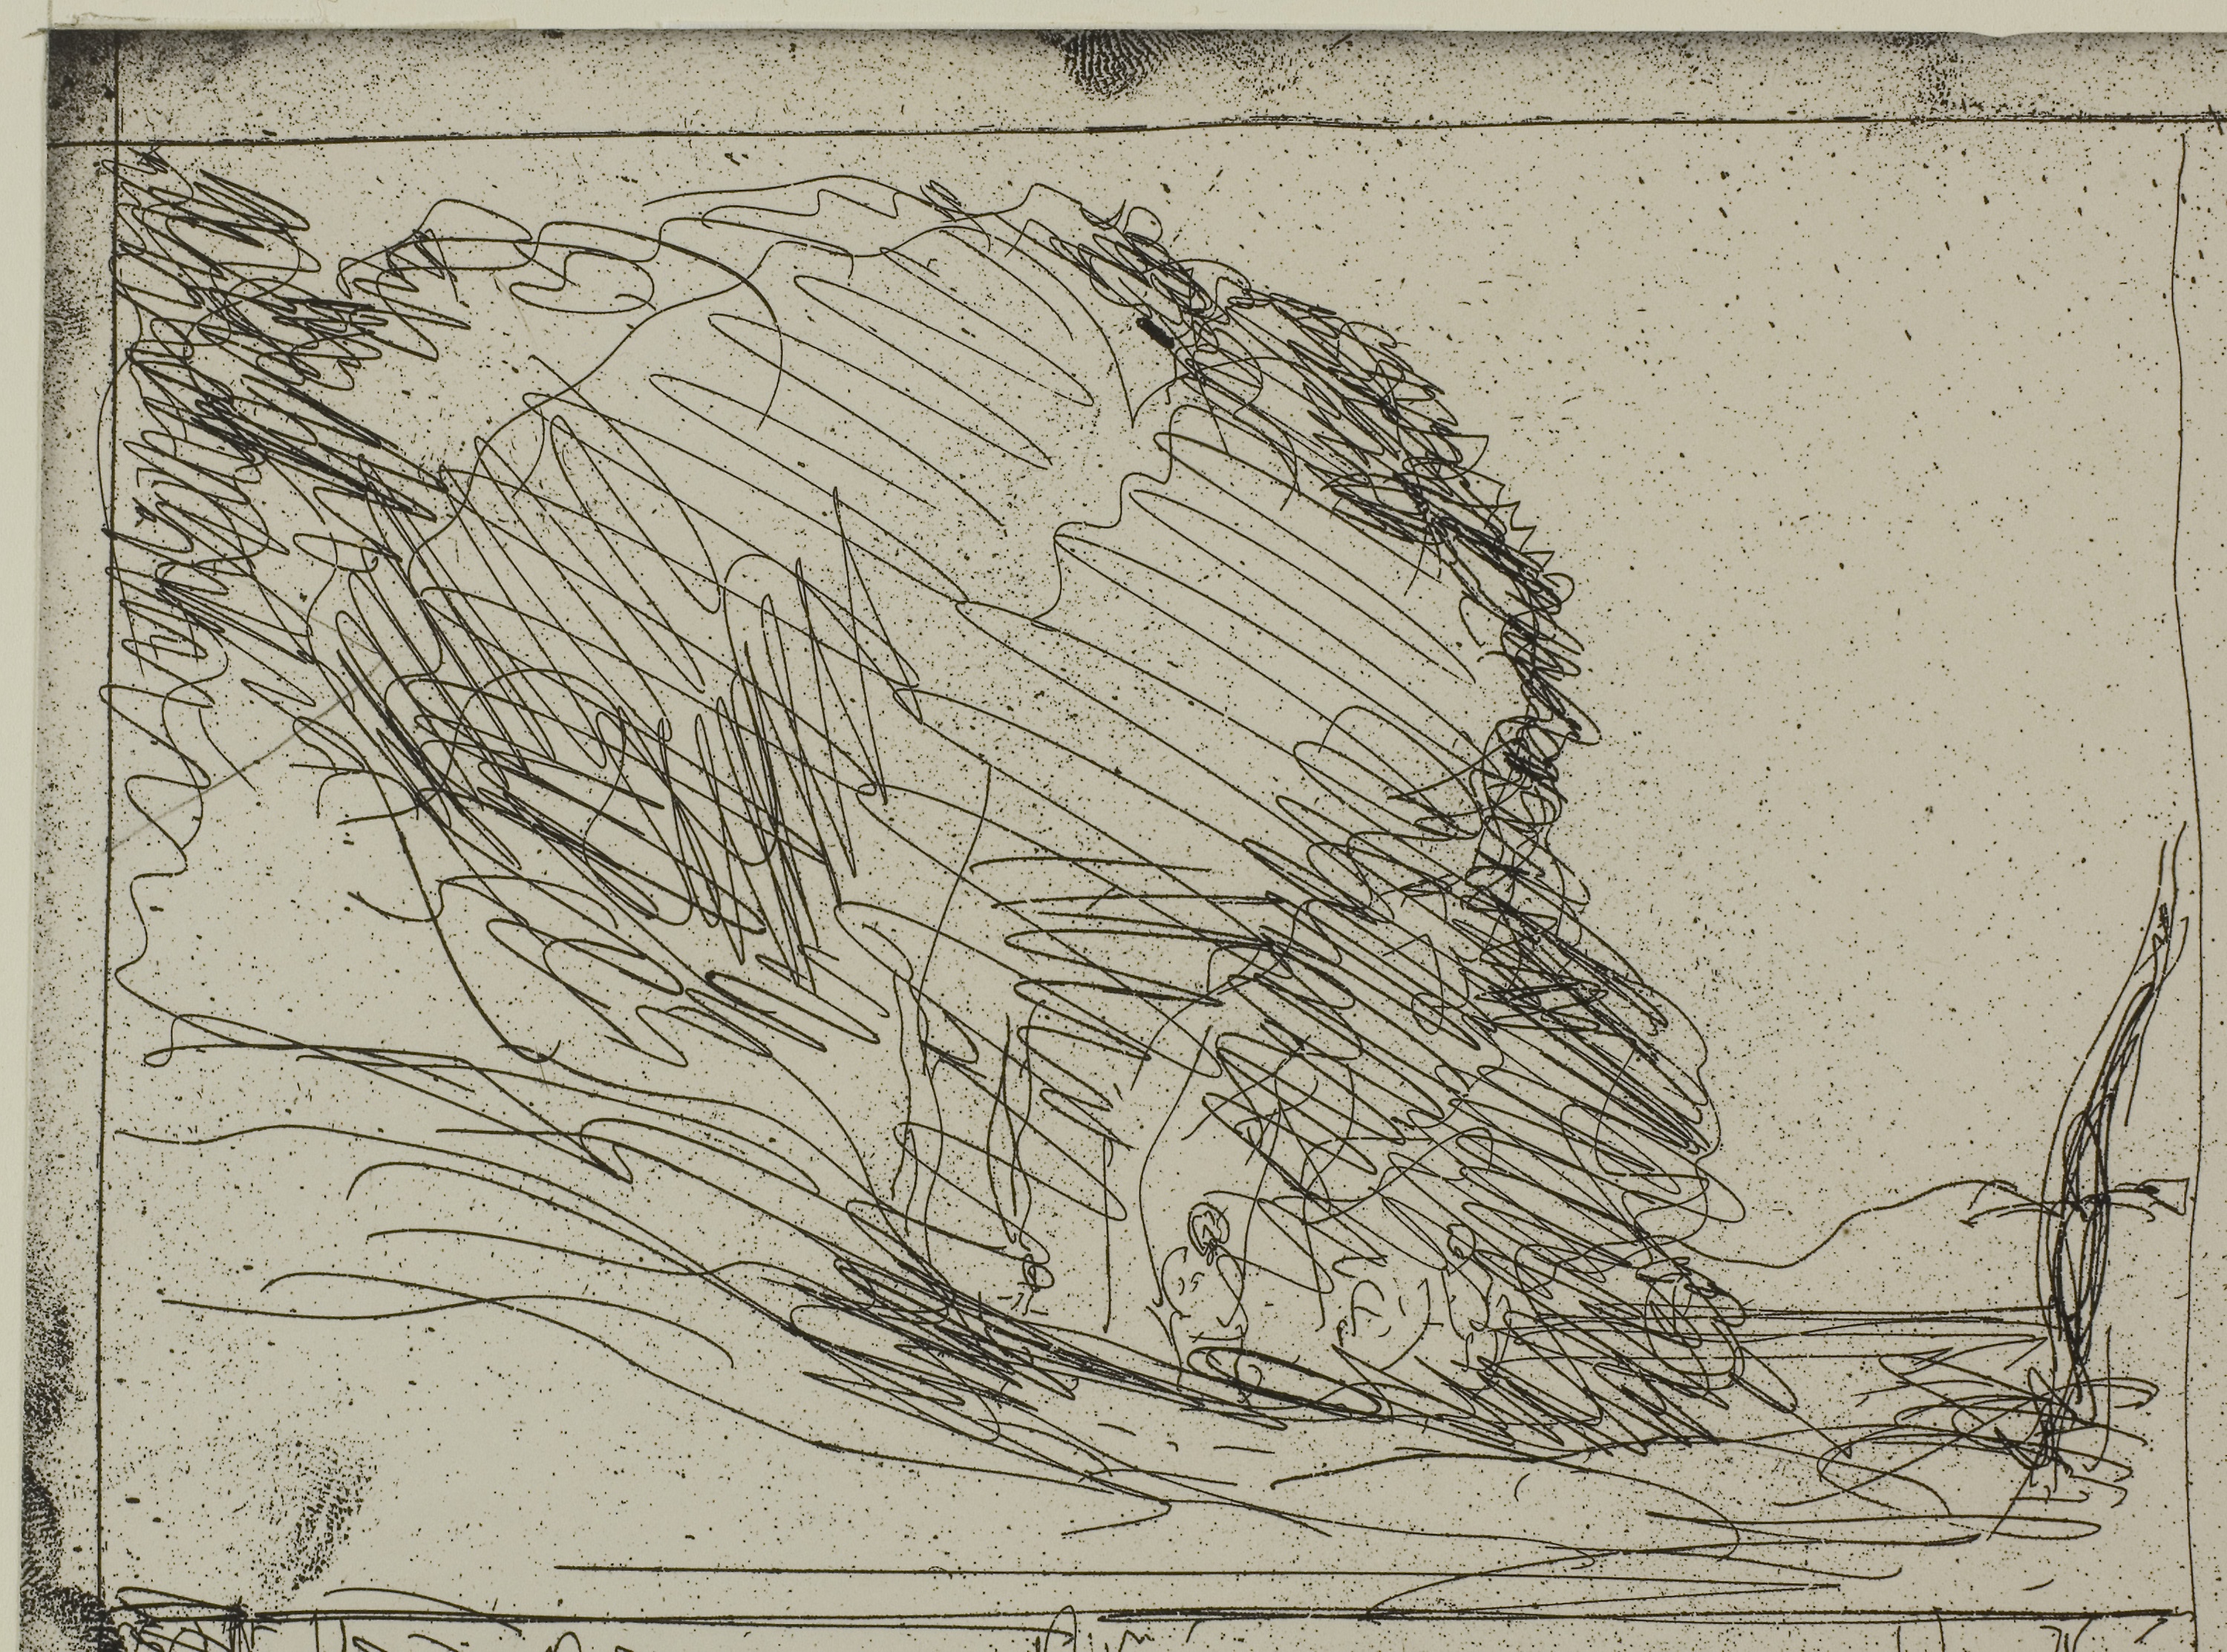
tree, black and white, drawing, sketch, monochrome, art, artwork, visual arts, illustration, history